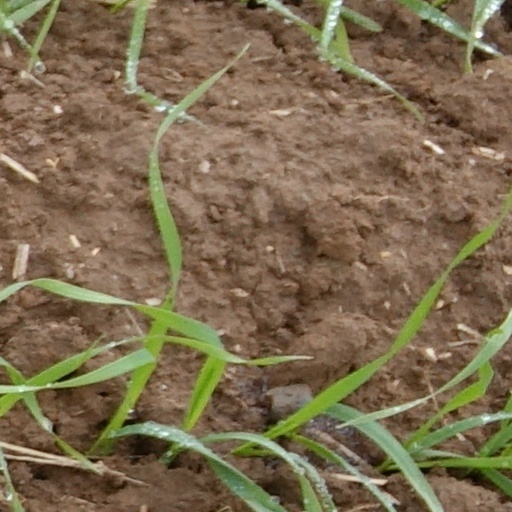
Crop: wheat